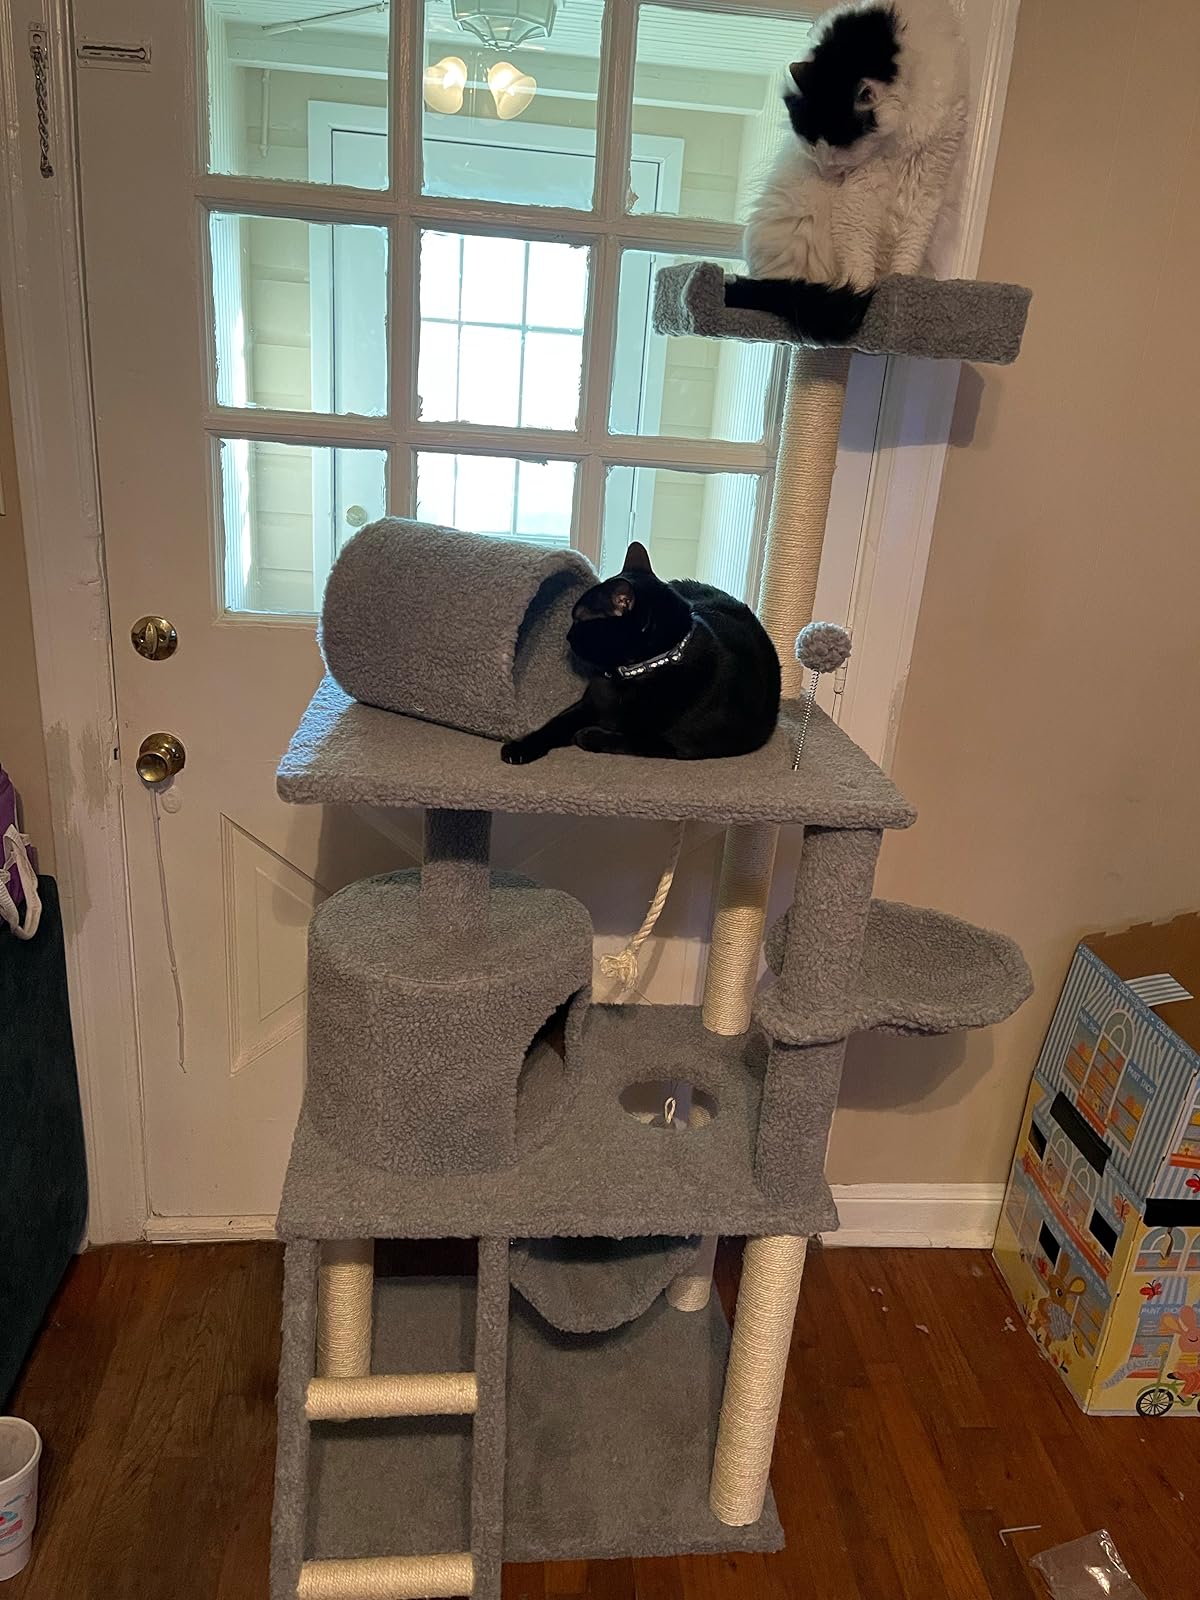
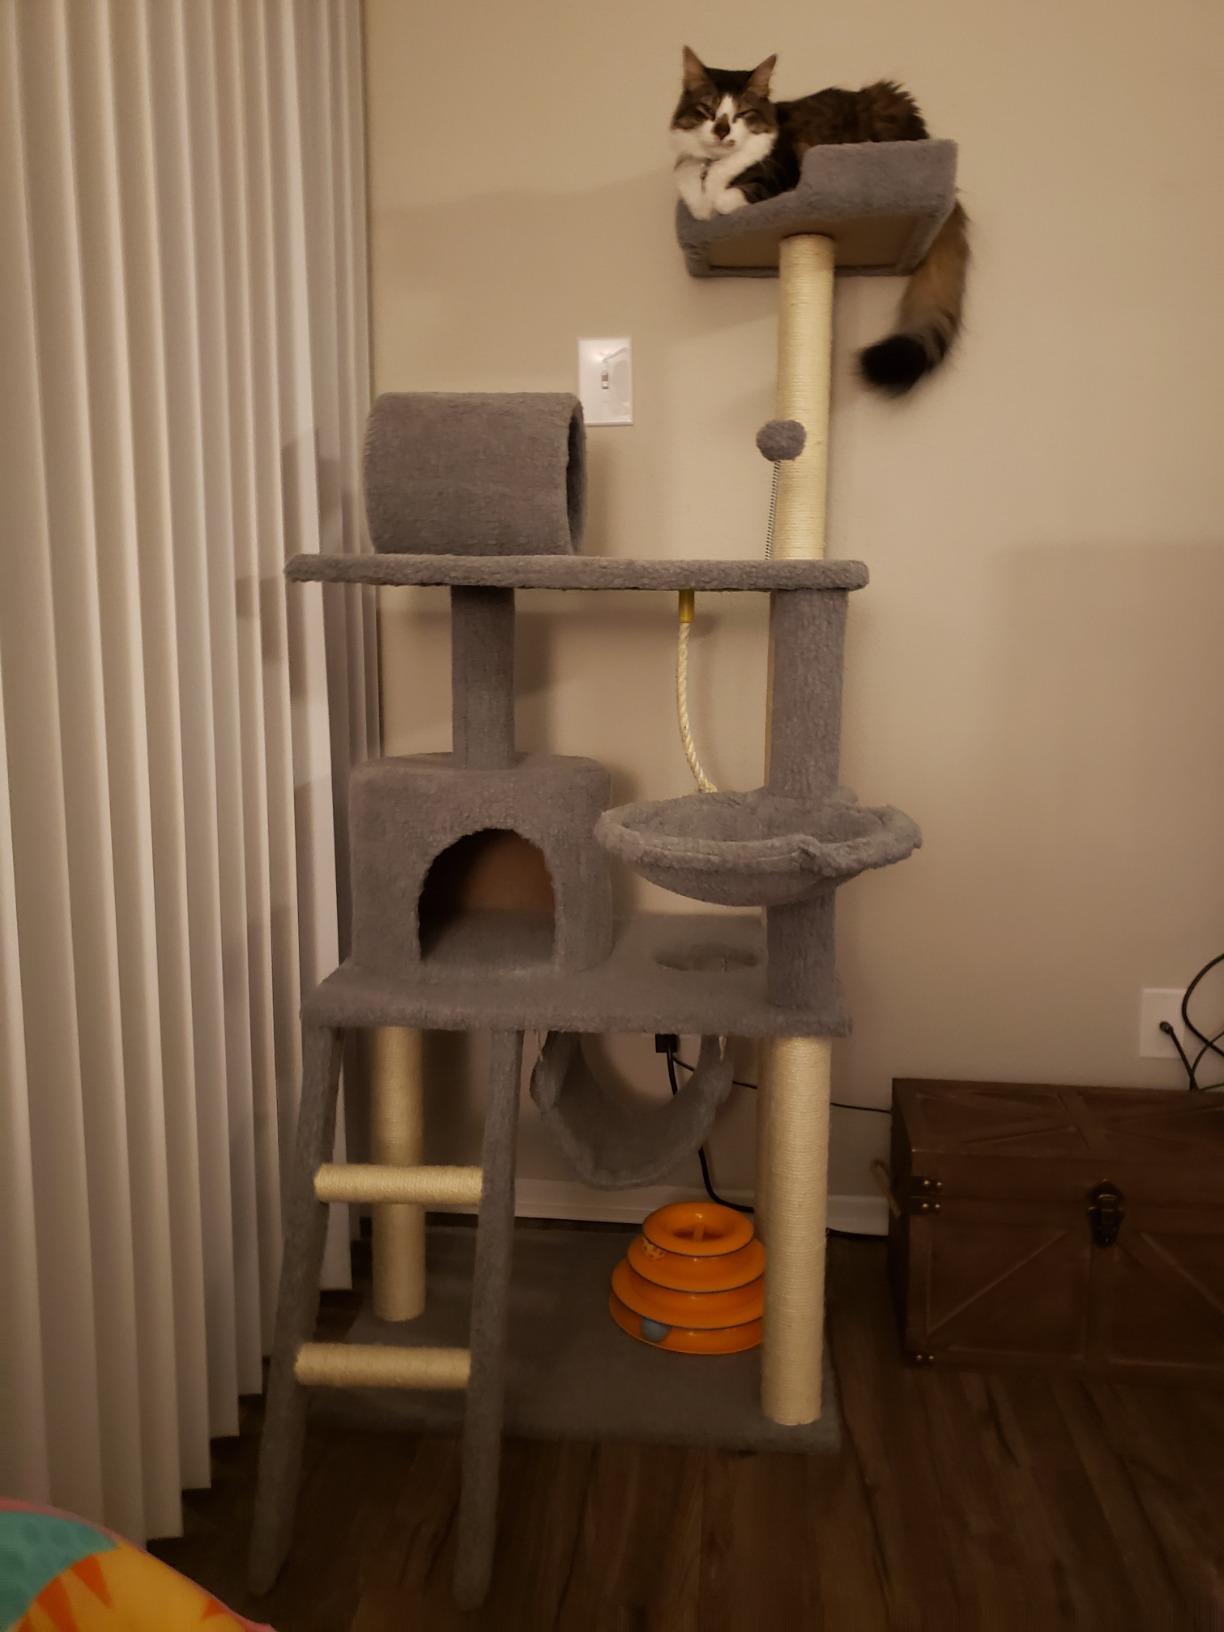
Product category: items_cat tree
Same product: yes